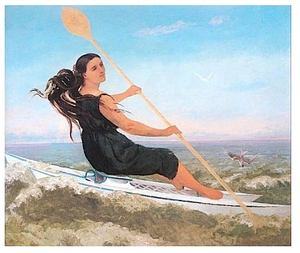
Un podoscaphe est une embarcation de loisir constituée de deux flotteurs, reliés entre eux, sur lesquels le pratiquant pose les pieds pour se tenir debout. Le podoscaphe était typiquement propulsé à l'aide d'une longue pagaie double. Utilisé notamment en Europe du milieu du XIXᵉ siècle au début du XXᵉ siècle, la pratique du podoscaphe a complètement disparu au profit d'autres embarcations de loisir.
Cette liste de tableaux de Gustave Courbet rassemble, ci-dessous, de façon chronologique, des huiles sur toile signées et formellement attribuées à Gustave Courbet actuellement conservées dans des collections permanentes accessibles au public.